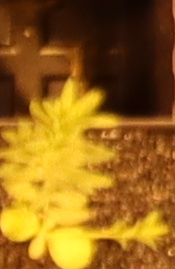
Label: Flax